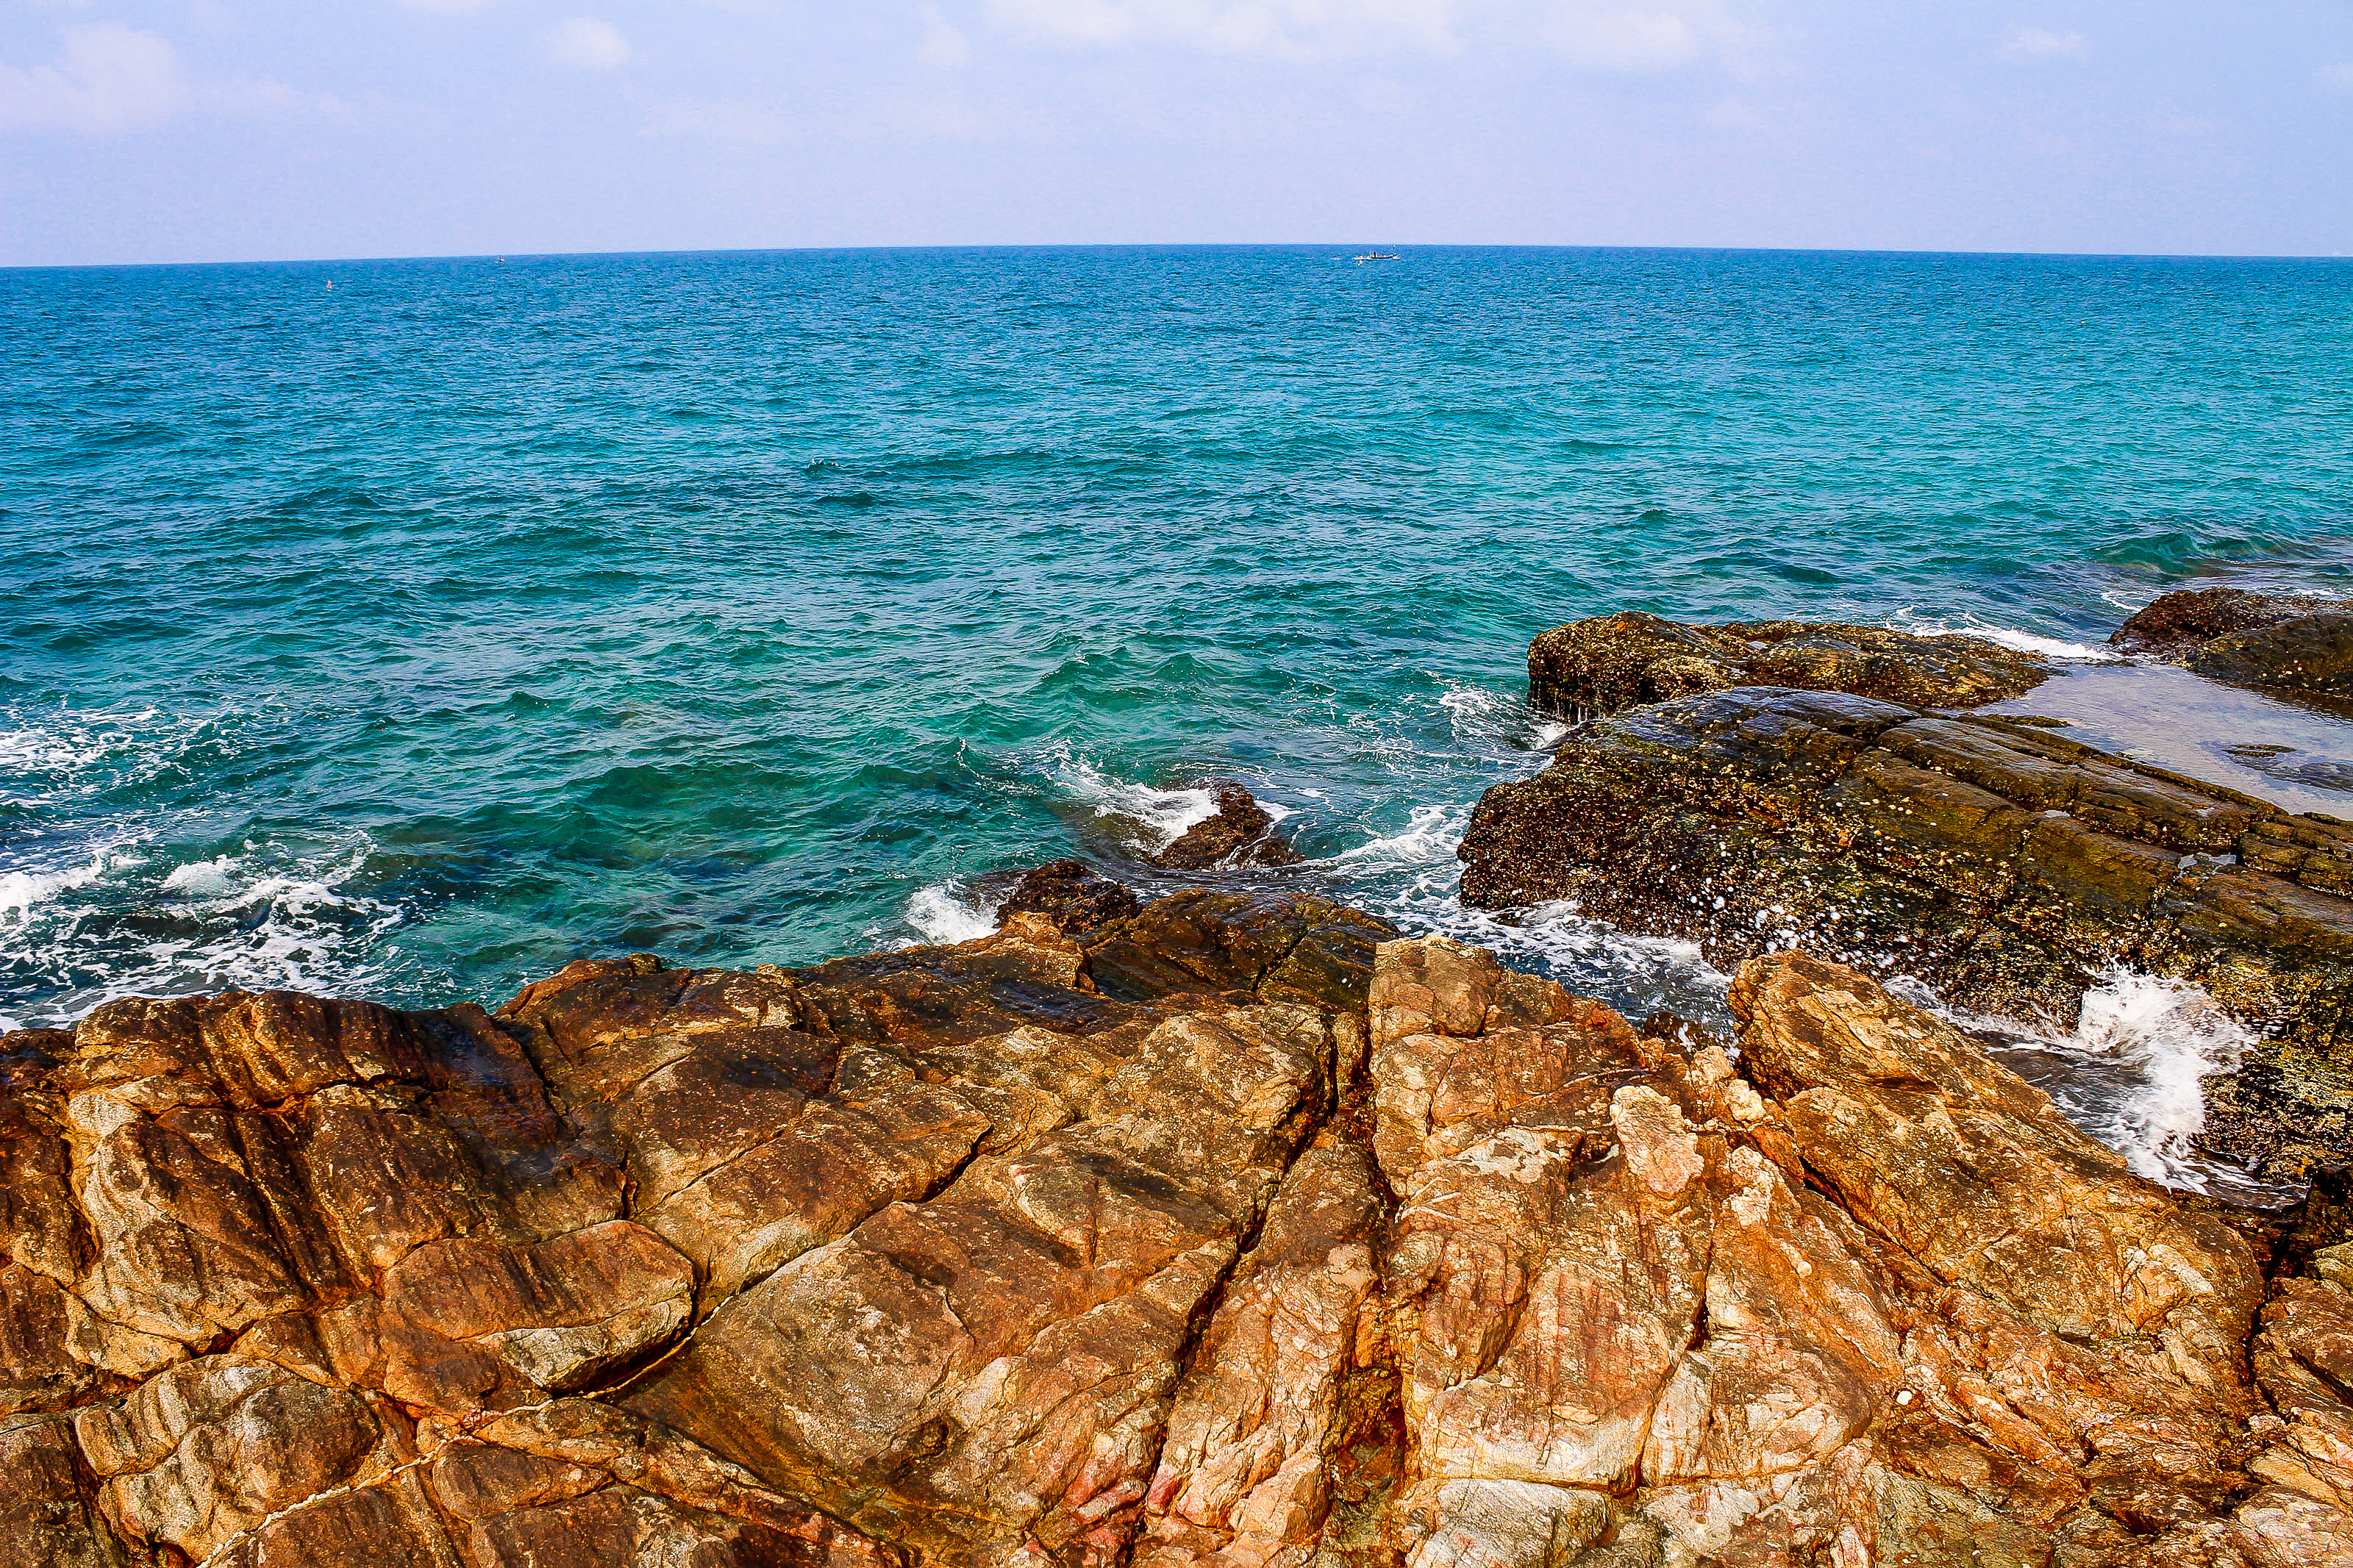
thailand, nature, sea, landscape, travel, summer, background, sky, beautiful, water, ocean, beach, rayong, blue, park, khao, ya, national, view, seascape, rock, wave, samet, vacation, natural, tourism, coast, sand, bay, shore, body of water, coastal and oceanic landforms, promontory, cape, headland, cliff, terrain, horizon, klippe, cove